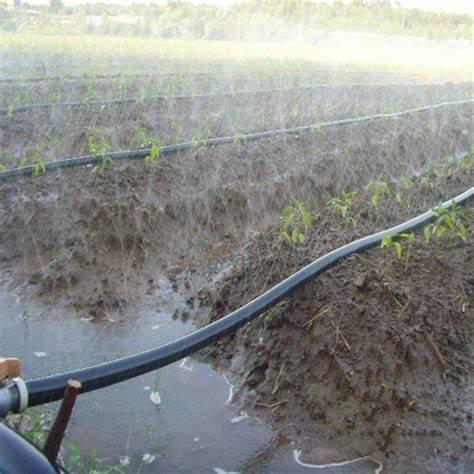
Mfumo wa umwagiliaji ambao unatumiwa kwenye mashamba makubwa ambapo mabomba marefu hulazwa na kutobolewa matundu ambayo yanarusha maji kwa nguvu kubwa na kushuka chini kwa mfumo wa matone kama vile mvua.